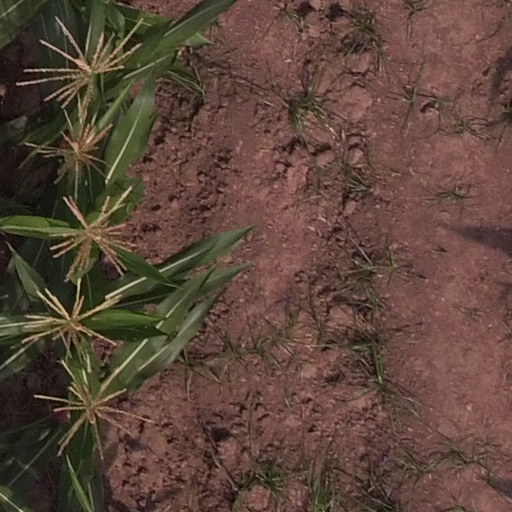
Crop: maize; corn